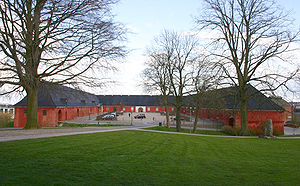
Staldgården
Staldgården set fra Koldinghus 2008
Staldgården i Kolding ligger øst for og ved siden af Koldinghus og er oprettet på samme tid: i 1300-tallet. De nuværende bygninger er opført i 1600-tallet og består af tre fløje og har hovedsagelig været brugt af militæret.